DB Class E 410

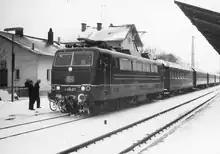
Locomotive E 410 011 with origin marking at a stop at Gauting station in the winter of 1967-1968.

The E 410 locomotives were assigned starting in the summer of 1967 to the Cologne Deutzerfeld depot, where they initially served with the exclusion of commuter and express trains, a limitation that lapsed as of February 1, 1968..